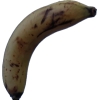
Label: banana